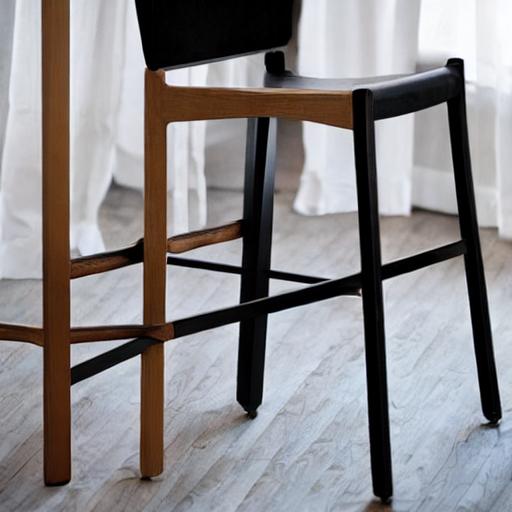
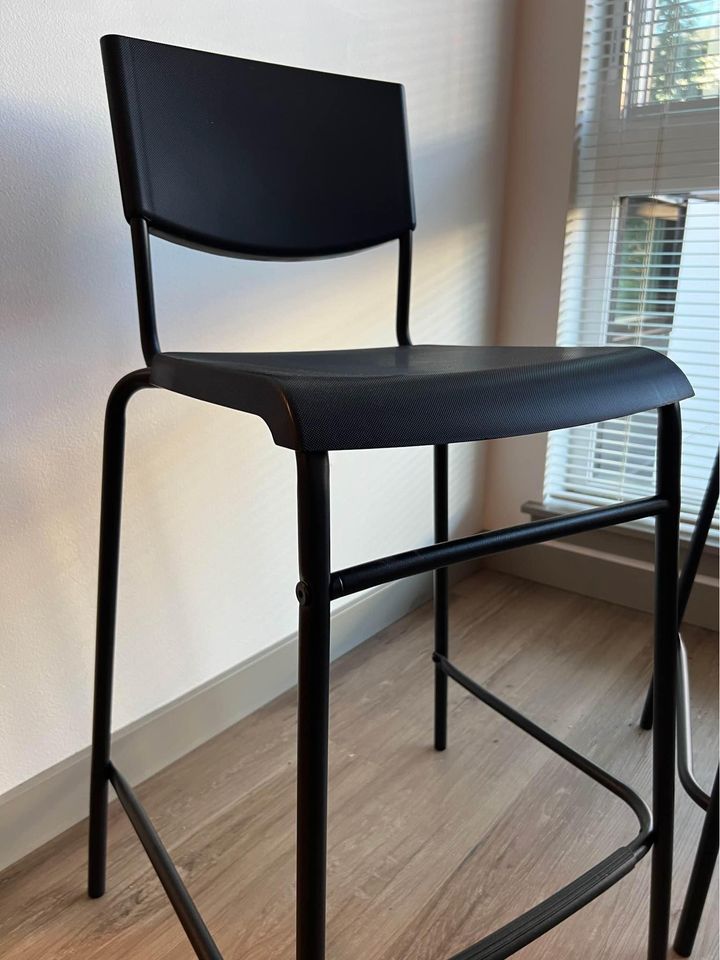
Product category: stool
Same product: no